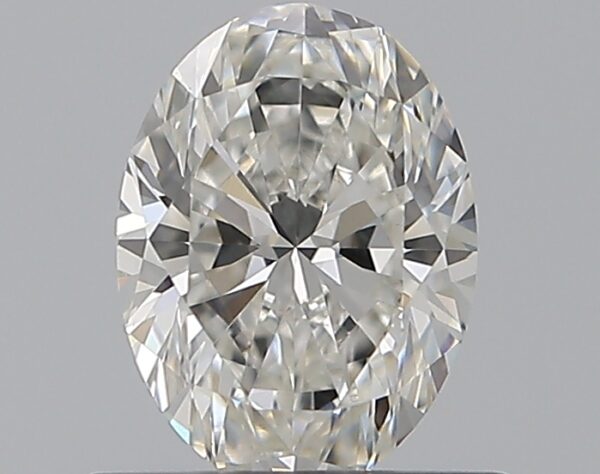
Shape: oval
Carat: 0.7
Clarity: VS1
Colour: F
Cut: EX
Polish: EX
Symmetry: VG
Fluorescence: ST
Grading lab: GIA
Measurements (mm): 6.65 x 4.95 x 3.17